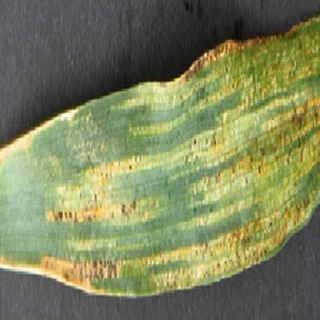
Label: wheat_yellow_rust